Jeremy Porter

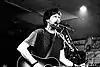
Jeremy Porter, solo- acoustic (c. June 2011, St. Louis, MO.)

In 1984, the Porters moved to Marquette, Michigan, the largest city in the Upper Peninsula of Michigan (UP). Though still small by population standards, Marquette offered more culture and options for a young musician, and Jeremy soon met John Burke, a drummer who shared Porter's love for The Who. The two 16-year-olds formed The Regulars with bassist Fritz Vankosky and singer Tim Demarte in early 1985. Burke immediately exposed Porter to the world of punk rock and the bands of the genre from California, Minnesota, New York and England, which Porter embraced as a more achievable music plateau than the metal bands he loved presented, and an opportunity to bond with his new friends.